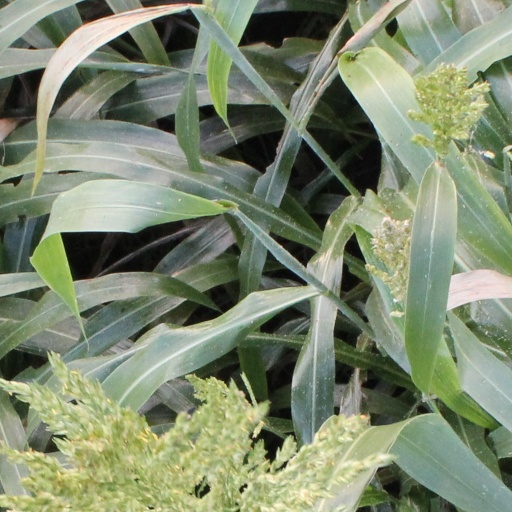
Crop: sorghum